Rehabilitation and reintegration of child soldiers

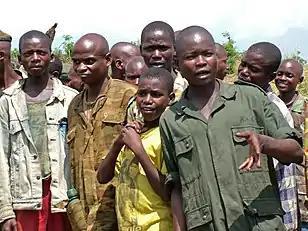
A group of demobilised child soldiers in the DRC

The rehabilitation and reintegration of child soldiers is defined by Child Soldiers International as: "The process through which children formerly associated with armed forces/groups are supported to return to civilian life and play a valued role in their families and communities".